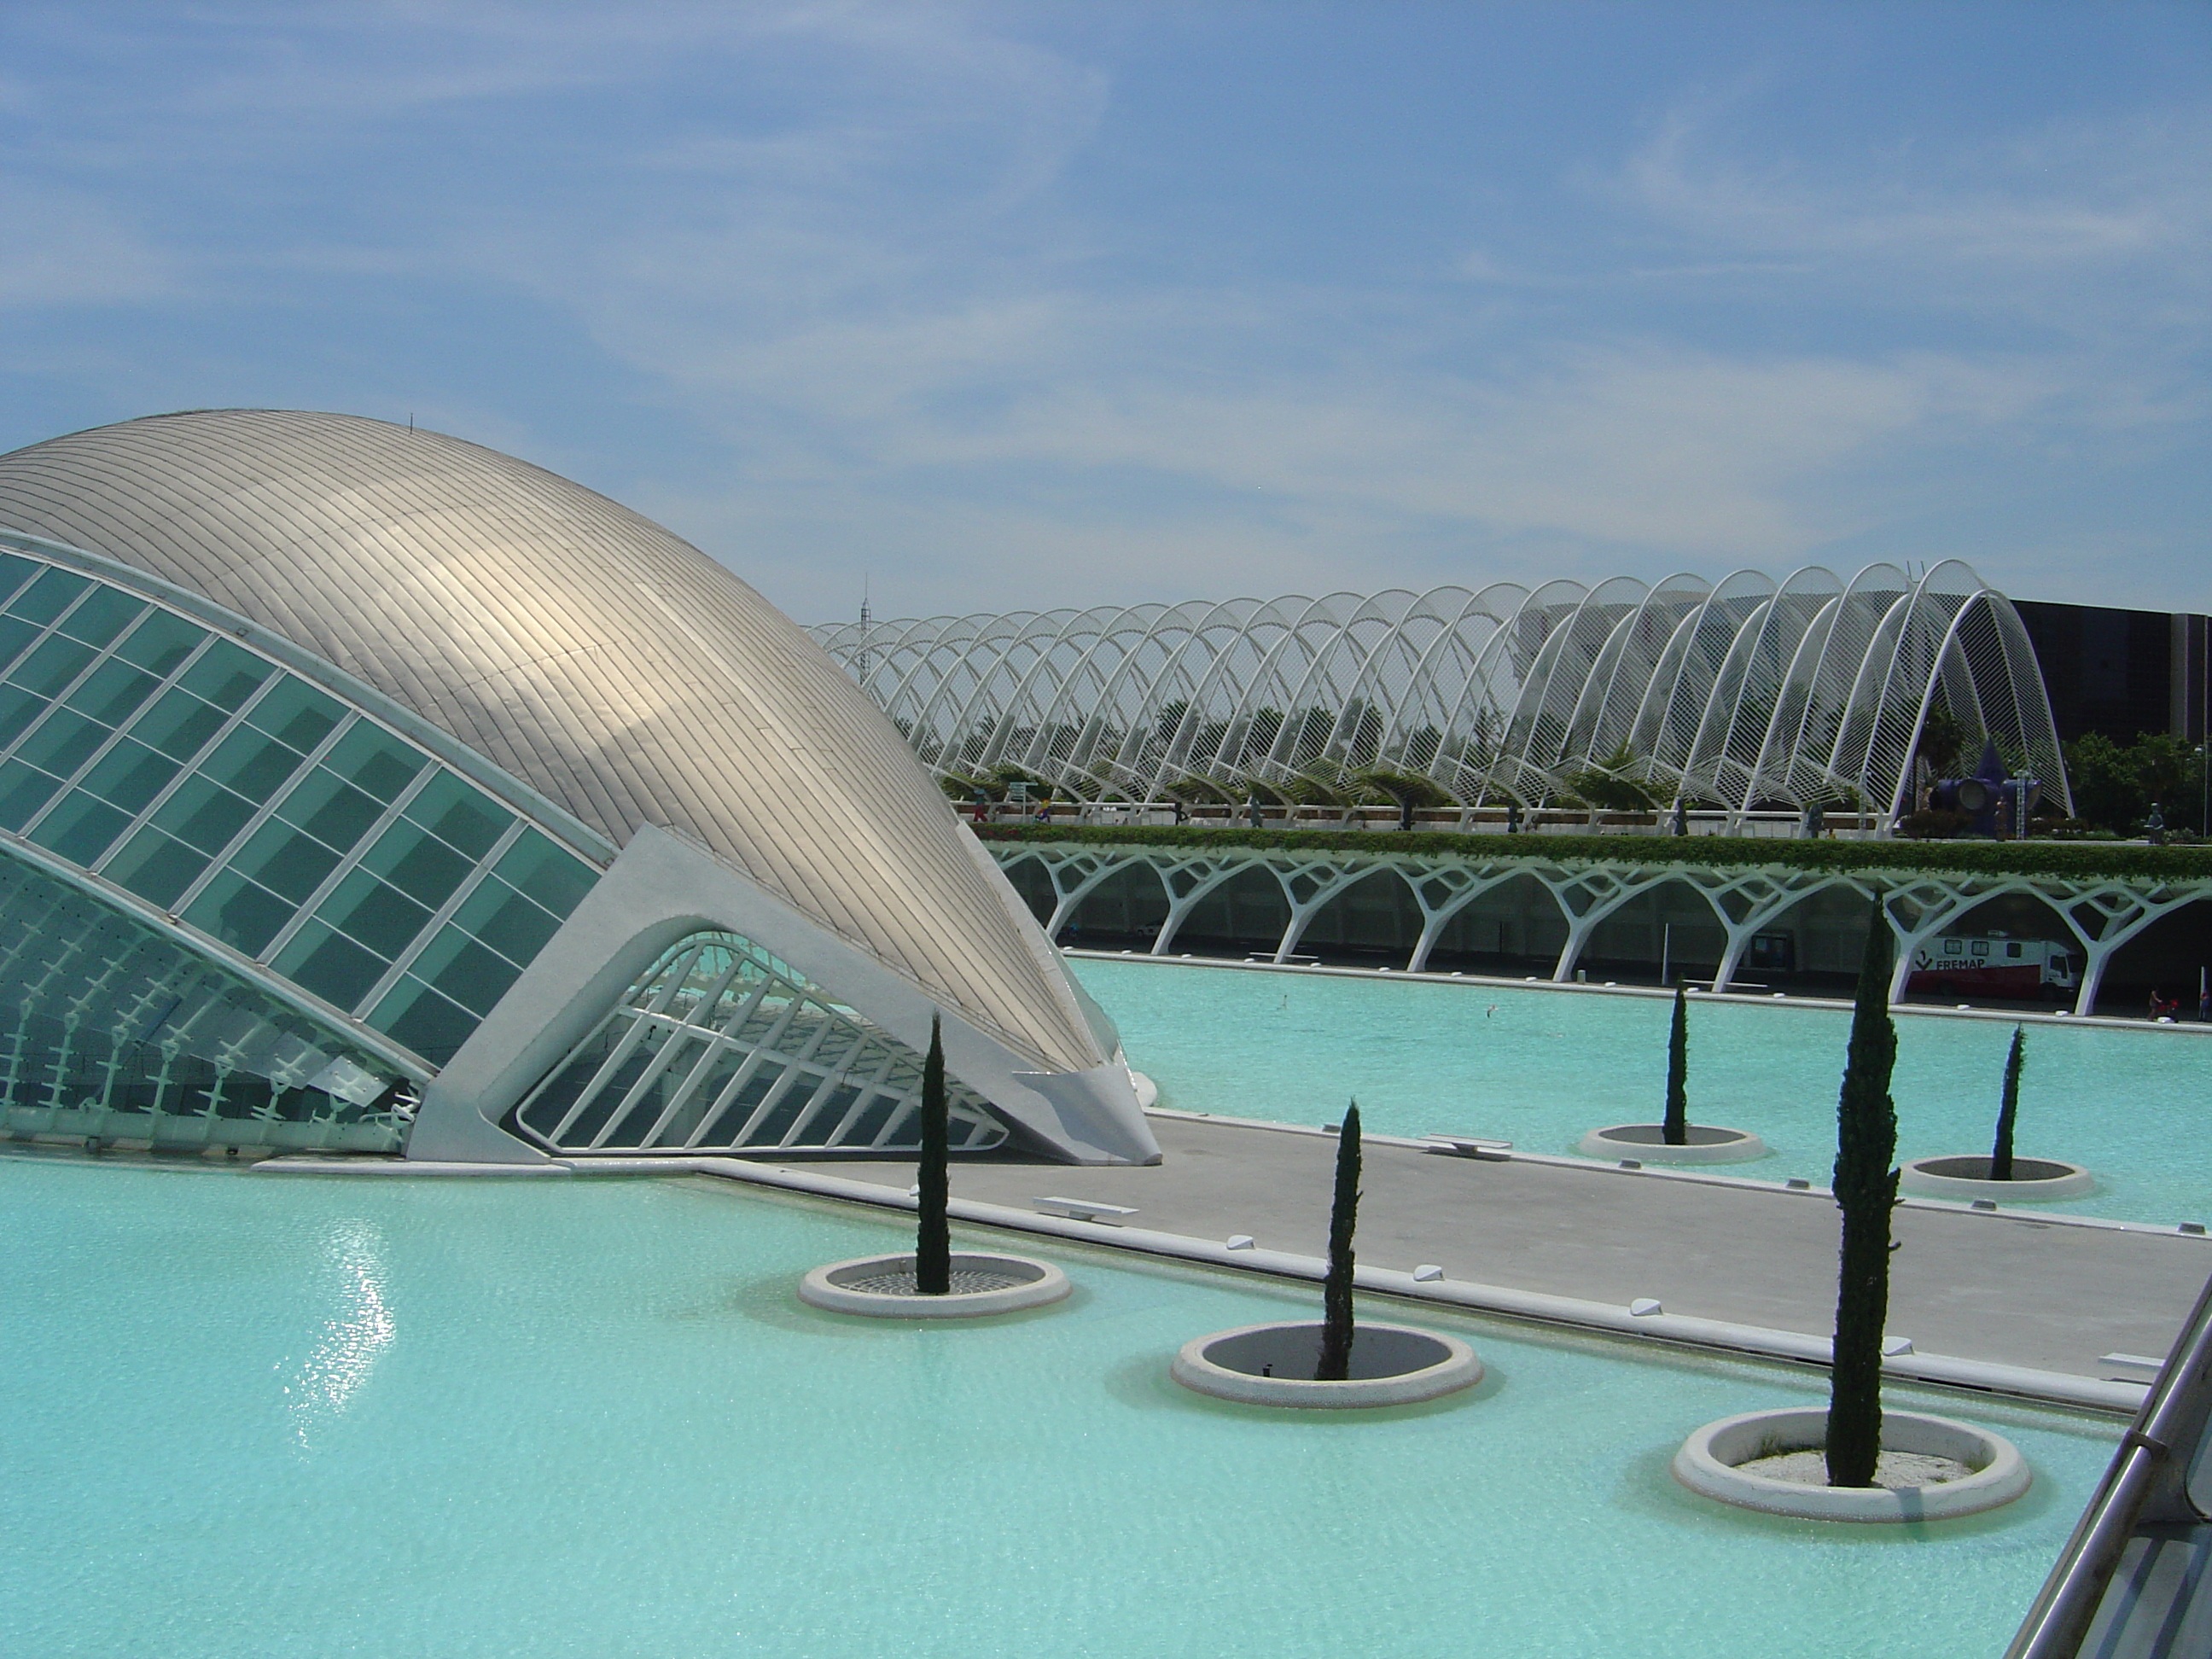
architecture, structure, building, swimming pool, modern, stadium, valencia, convention center, city of sciences, valencian community, sport venue